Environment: real
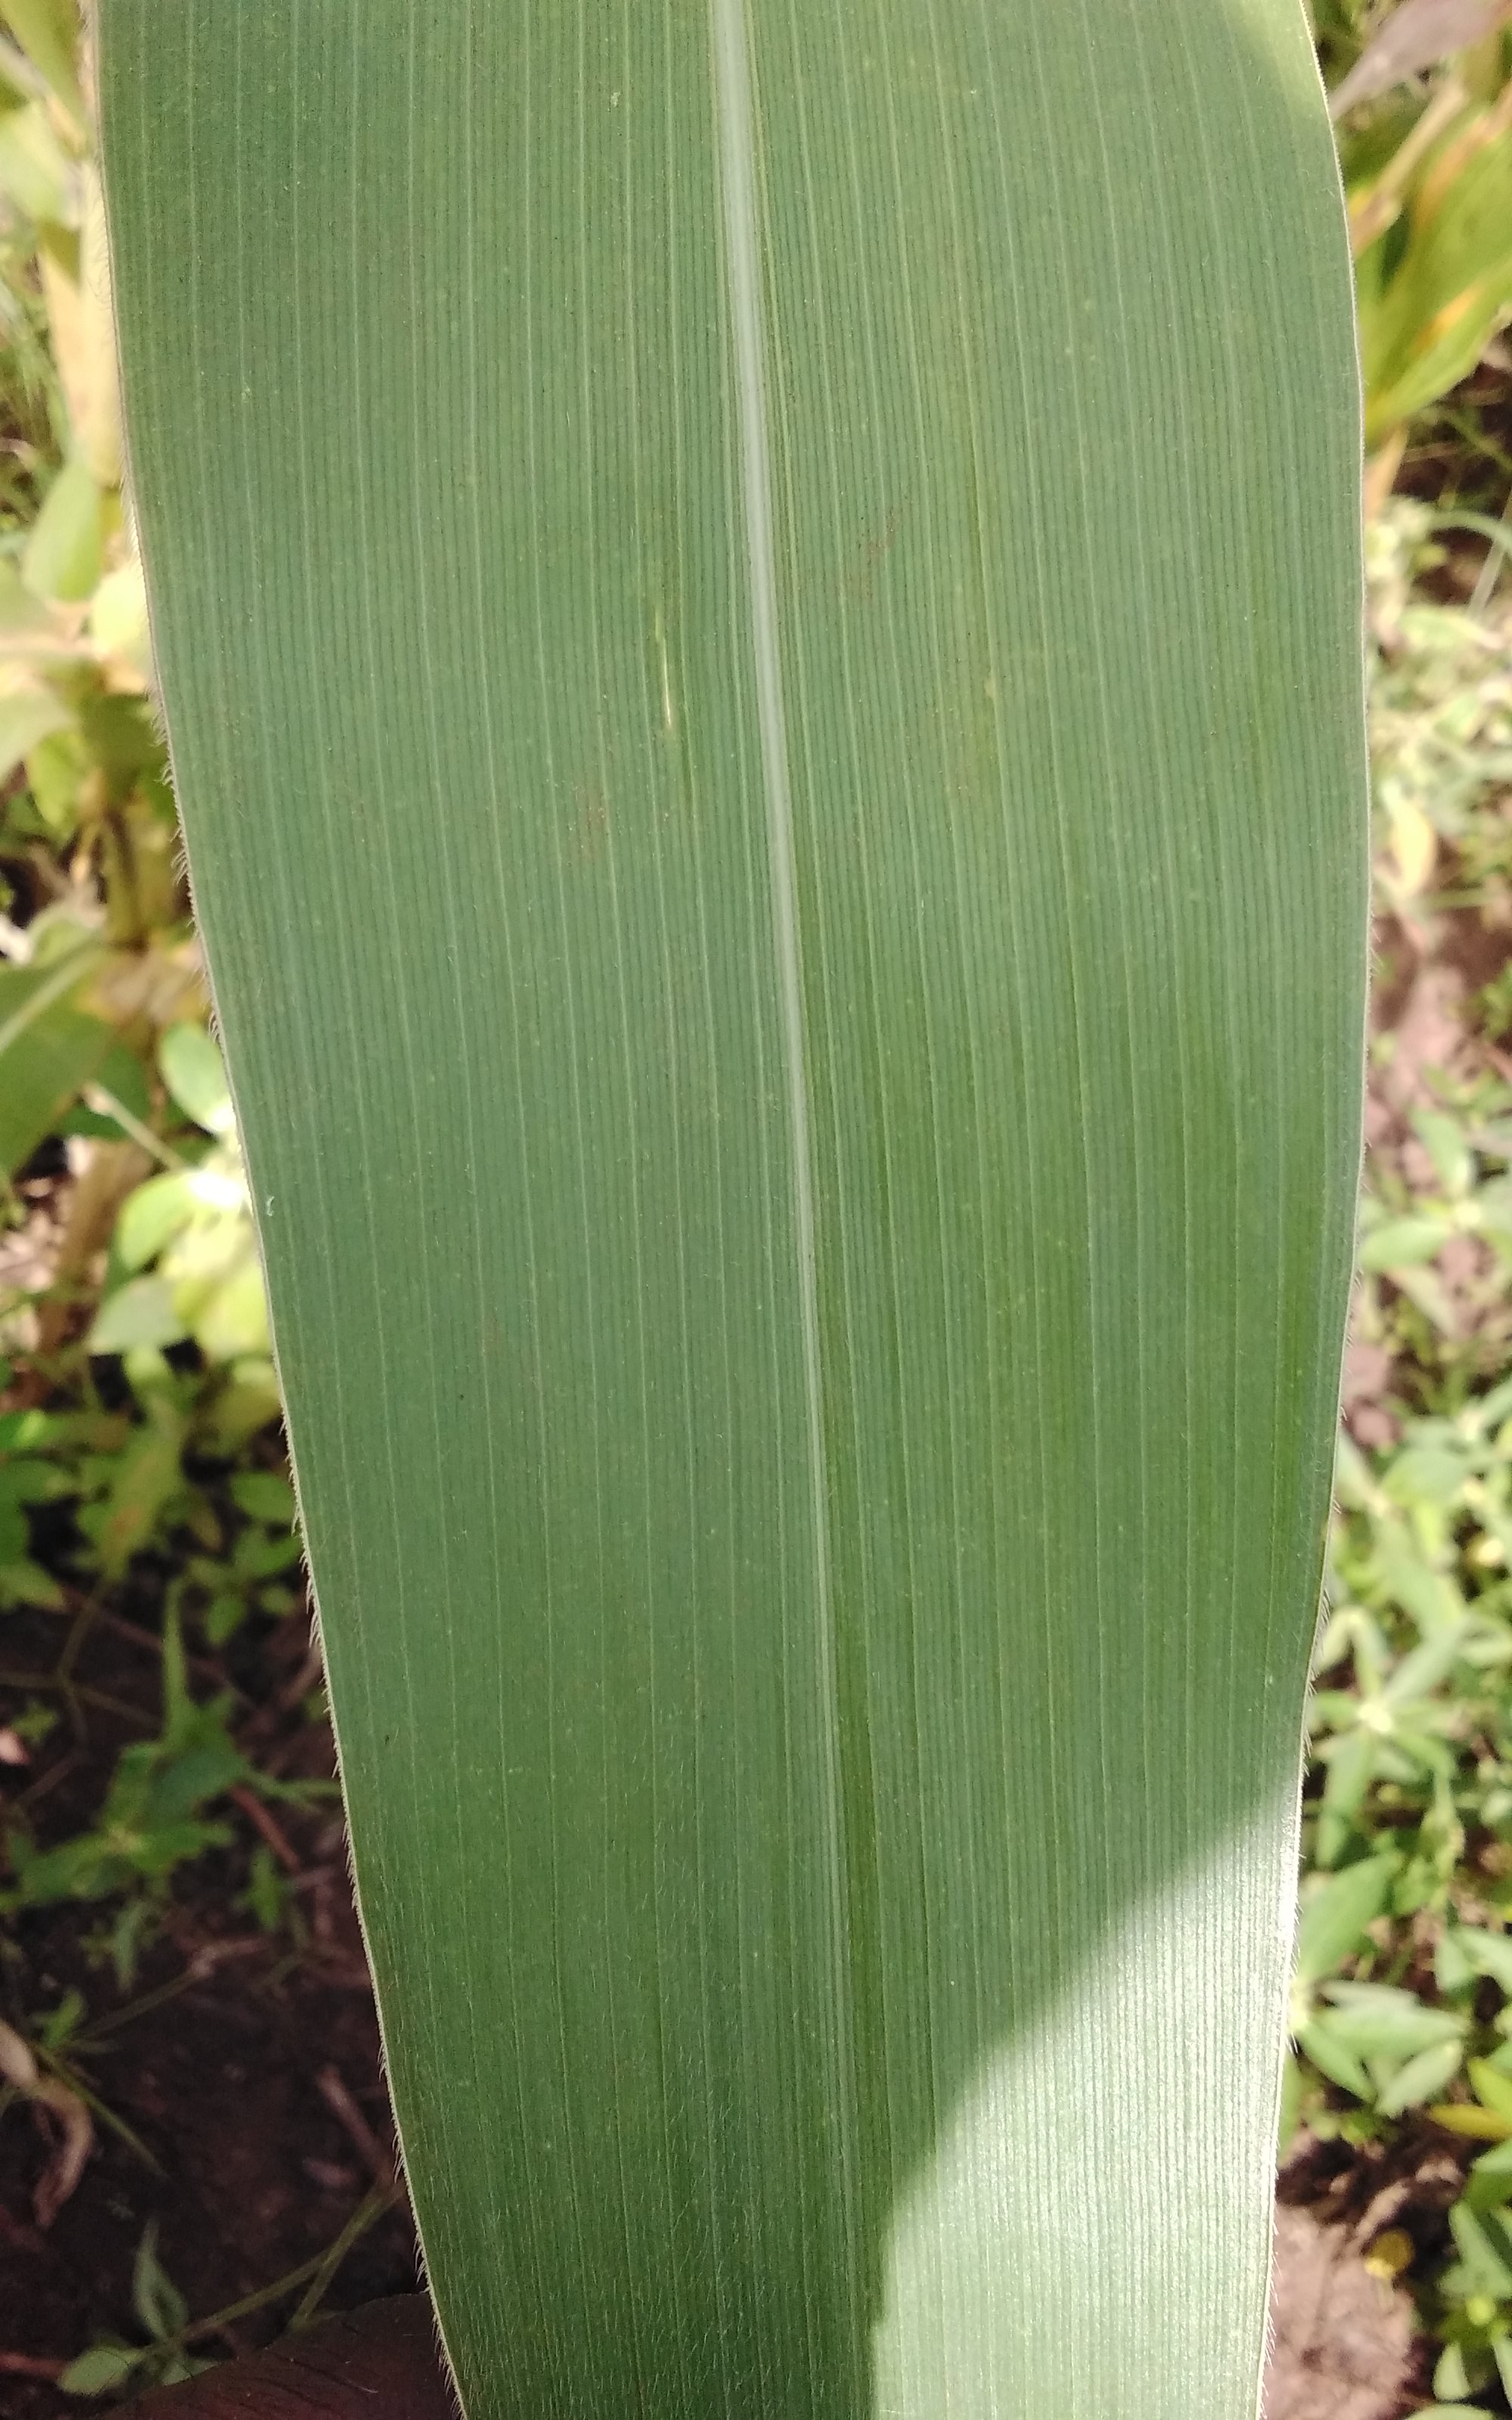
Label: healthy